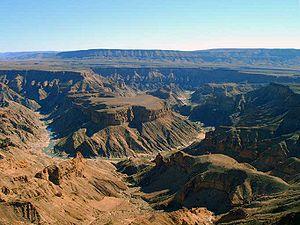
La Namibie, en forme longue la république de Namibie, est un pays situé en Afrique australe.